England in the Middle Ages

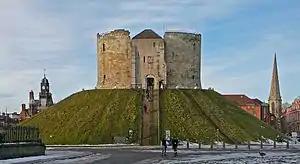
Clifford's Tower in the city of York, the site of an anti-Jewish pogrom in 1190

An English cultural identity first emerged from the interaction of the Germanic immigrants of the 5th and 6th centuries and the indigenous Romano-British inhabitants. Although early medieval chroniclers described the immigrants as Angles and Saxons, they came from a much wider area across Northern Europe, and represented a range of different ethnic groups. Over the 6th century, however, these different groups began to coalesce into stratified societies across England, roughly corresponding to the later Angle and Saxon kingdoms recorded by Bede in the 8th century. By the 9th century, the term the "Angelcynn" was being officially used to refer to a single English people, and promoted for propaganda purposes by chroniclers and kings to inspire resistance to the Danish invasions.